Brandon Weeden

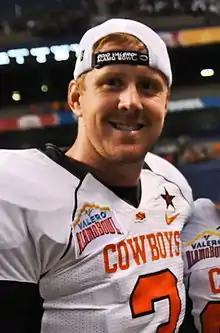
Weeden in 2011

In his senior season, 2011, he led Oklahoma State to an 11–1 regular season, a number 3 ranking in the BCS standings, and a berth in the 2012 BCS Tostitos Fiesta Bowl. He also broke school records in total attempts, completions, yardage, and touchdowns (all which were previously held by incumbent Coach Mike Gundy). In 12 games, Weeden completed 379 of 522 passes for 4,328 yards.